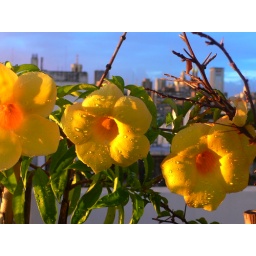
a different hostel flowers in the sky